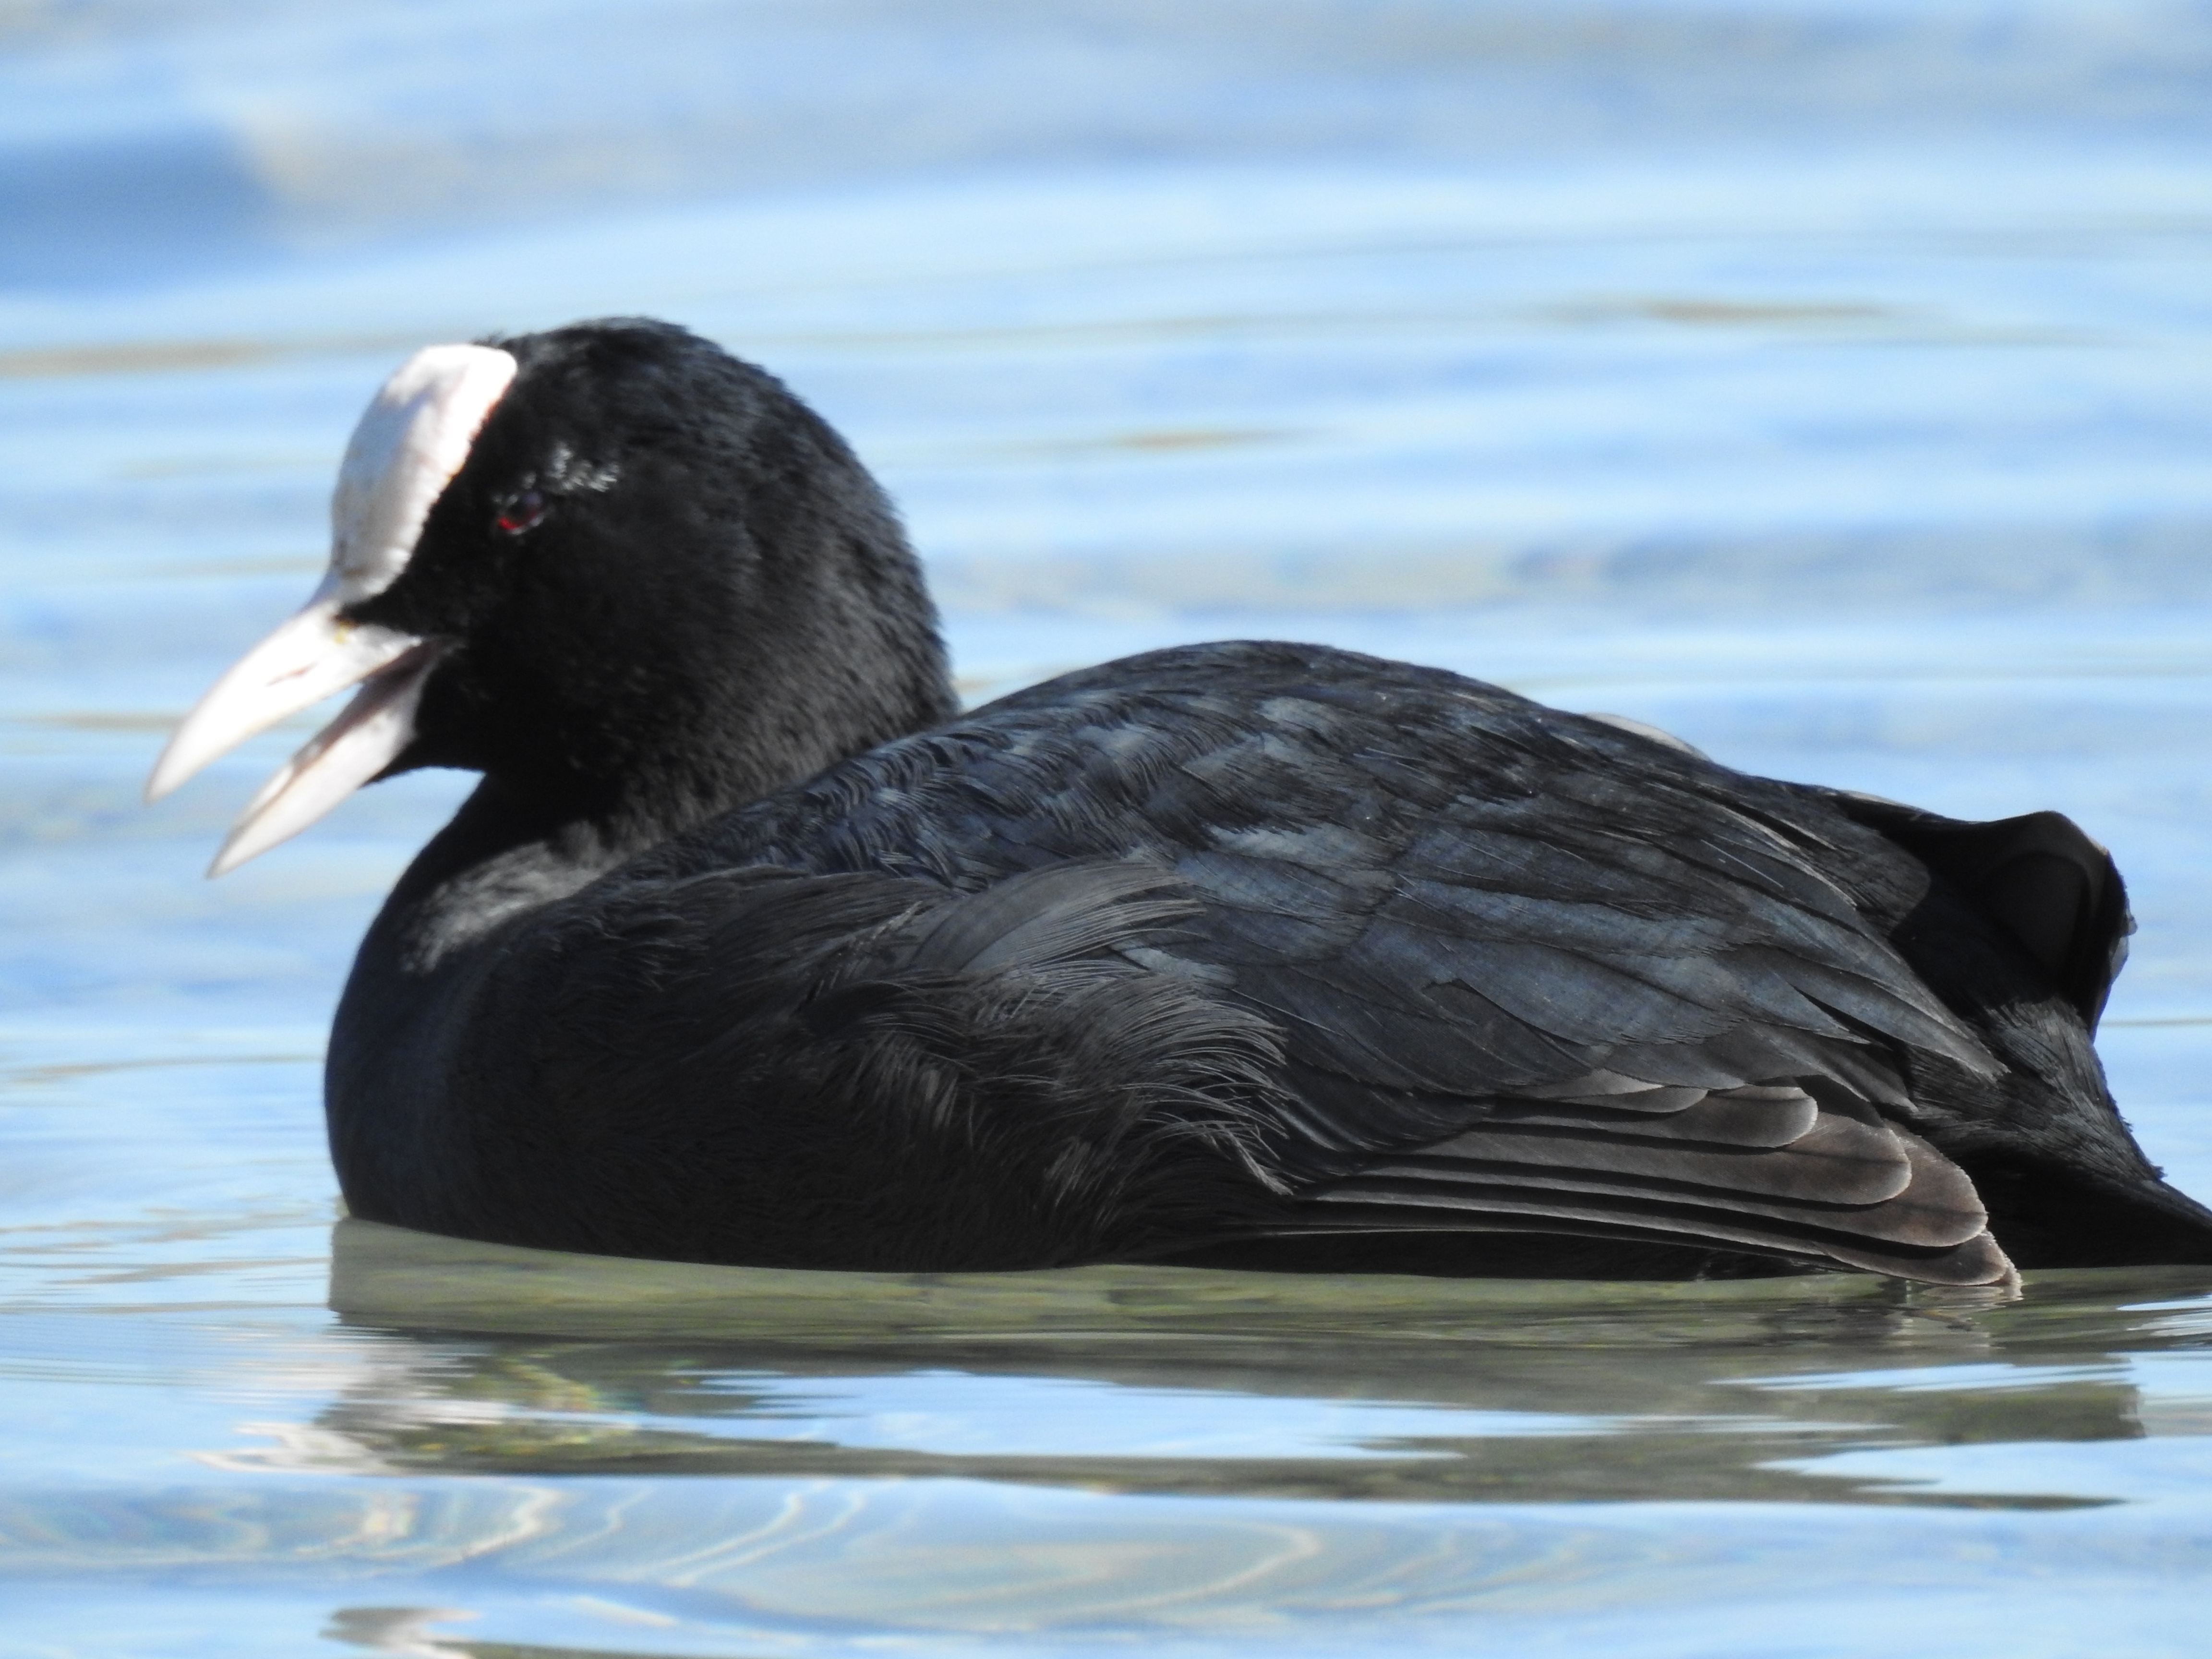
sea, water, nature, bird, wing, lake, animal, wildlife, beak, fauna, vertebrate, cormorant, water bird, mergus, great crested grebe, seaduck, american coot